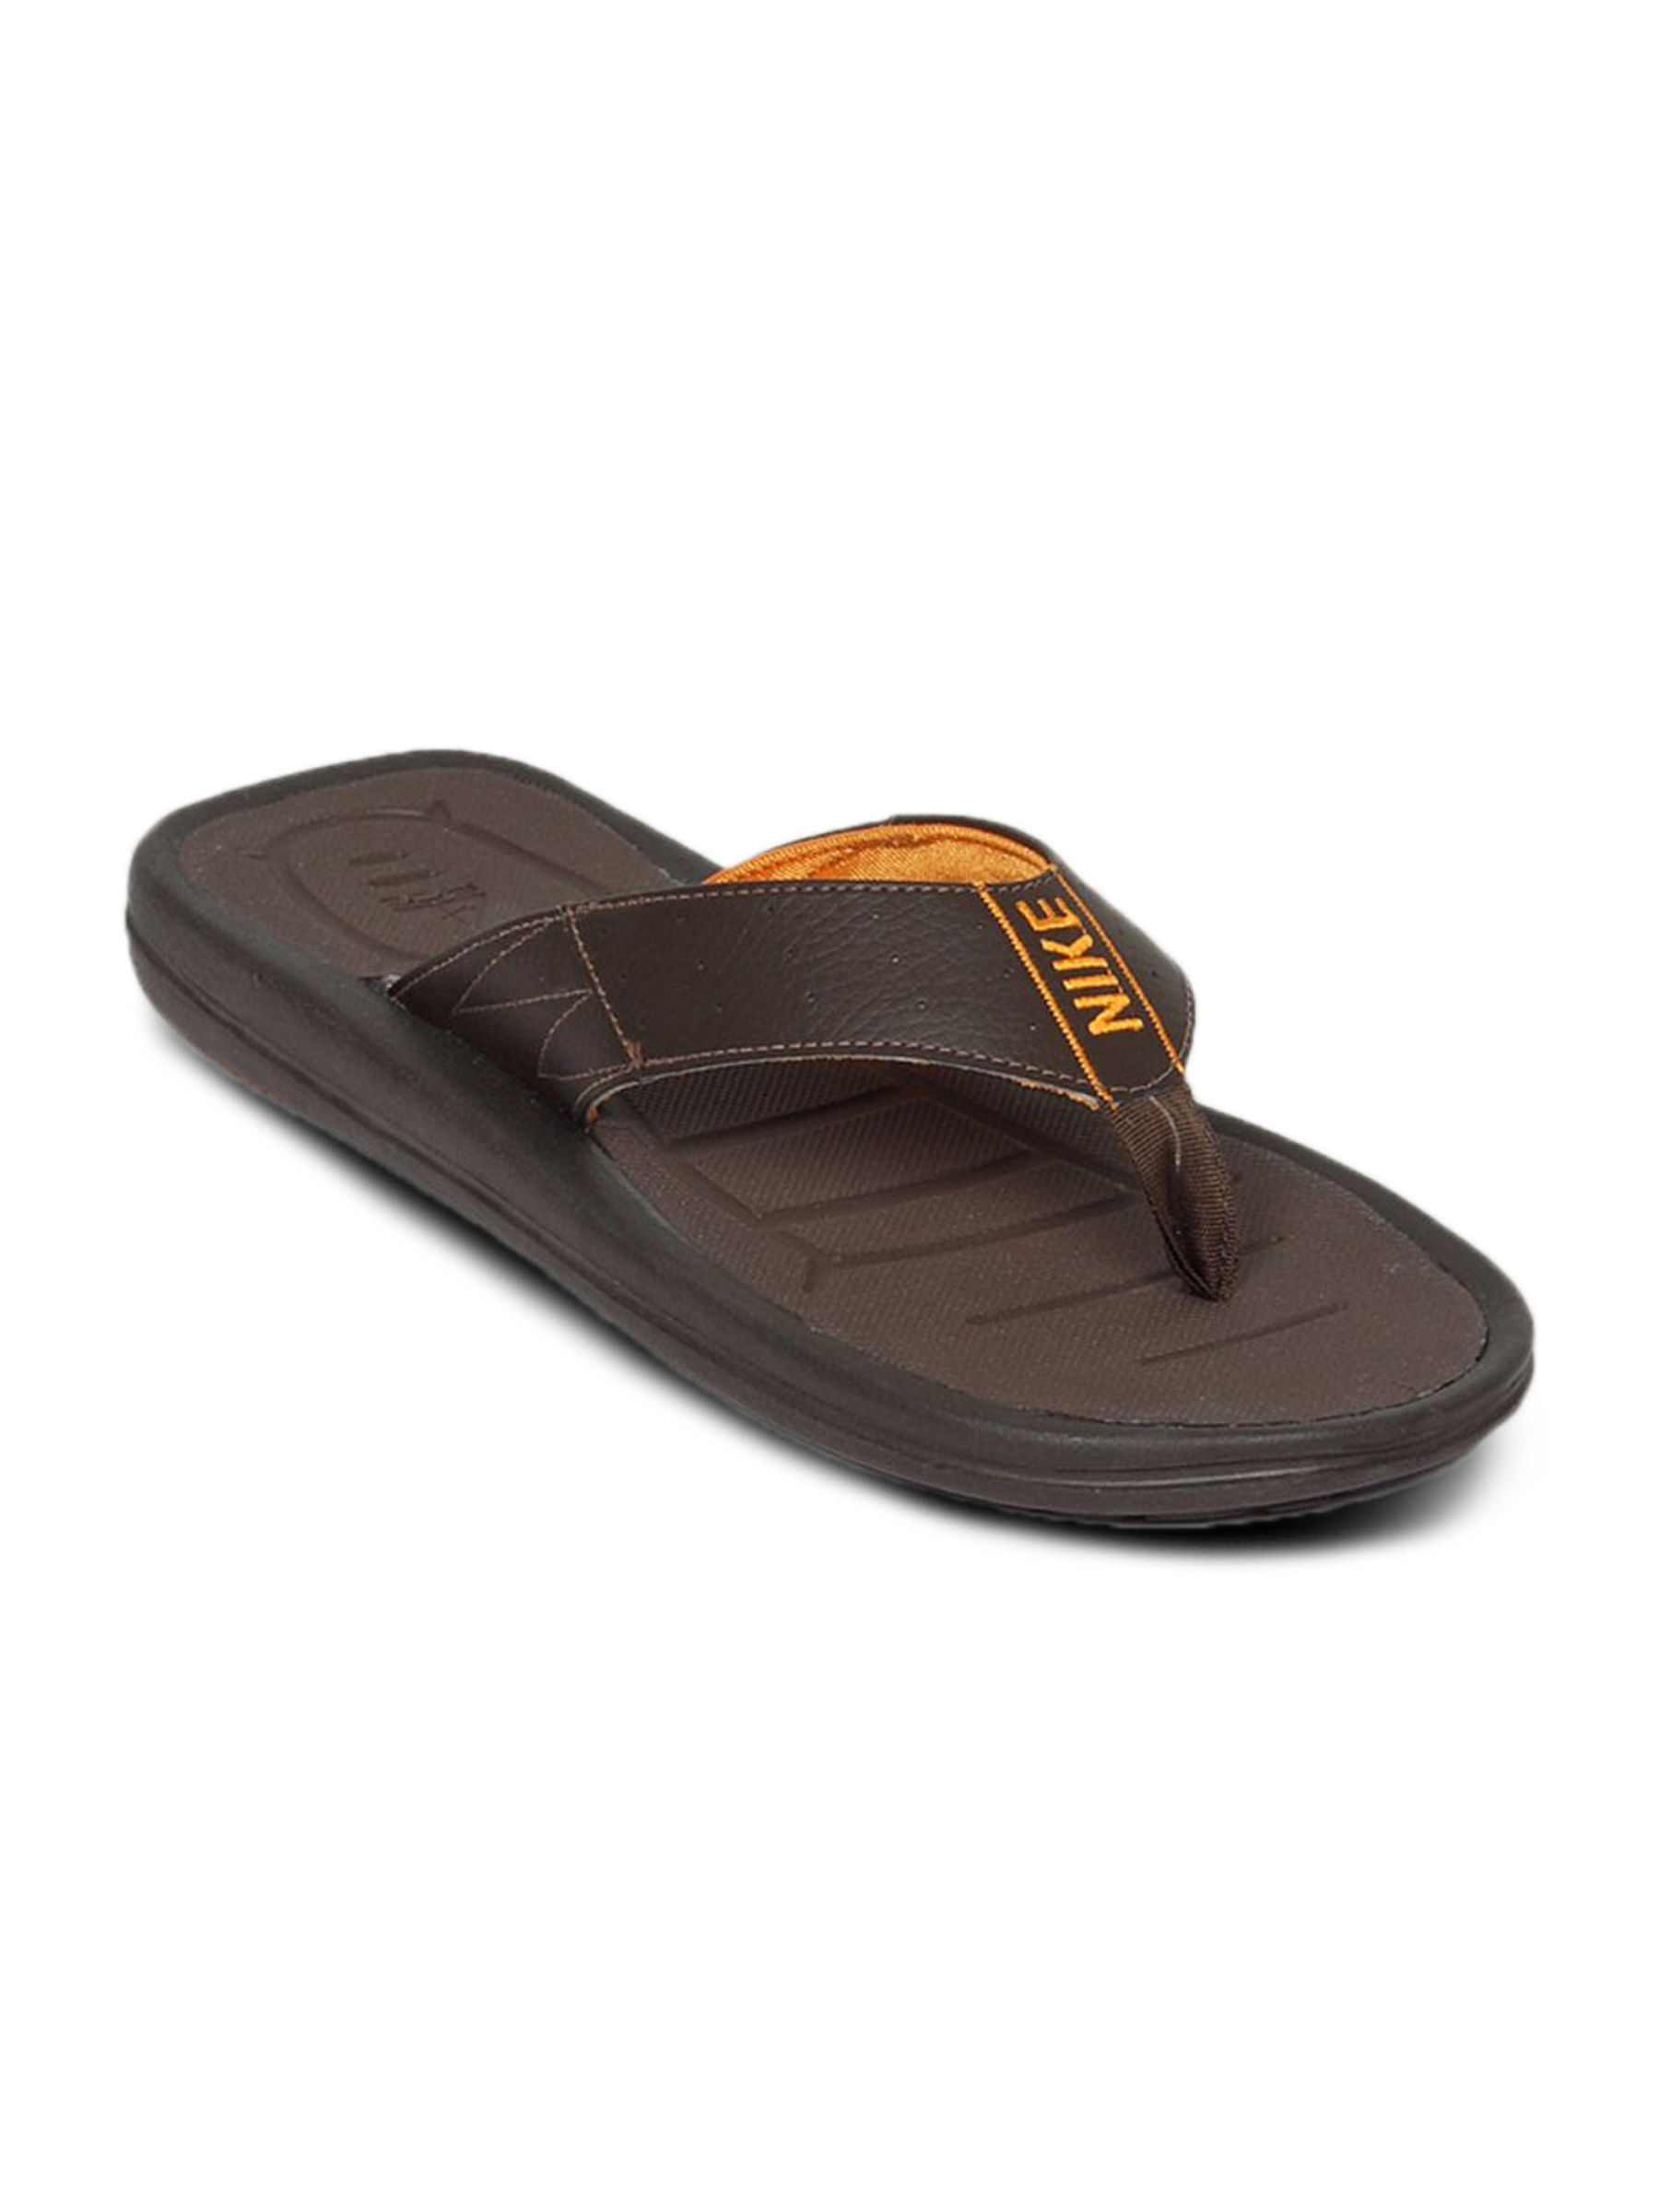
Nike Men's Triplefin Thong Brown Khaki Flip Flop
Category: Footwear / Flip Flops / Flip Flops
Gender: Men
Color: Brown
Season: Summer 2011
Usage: Casual